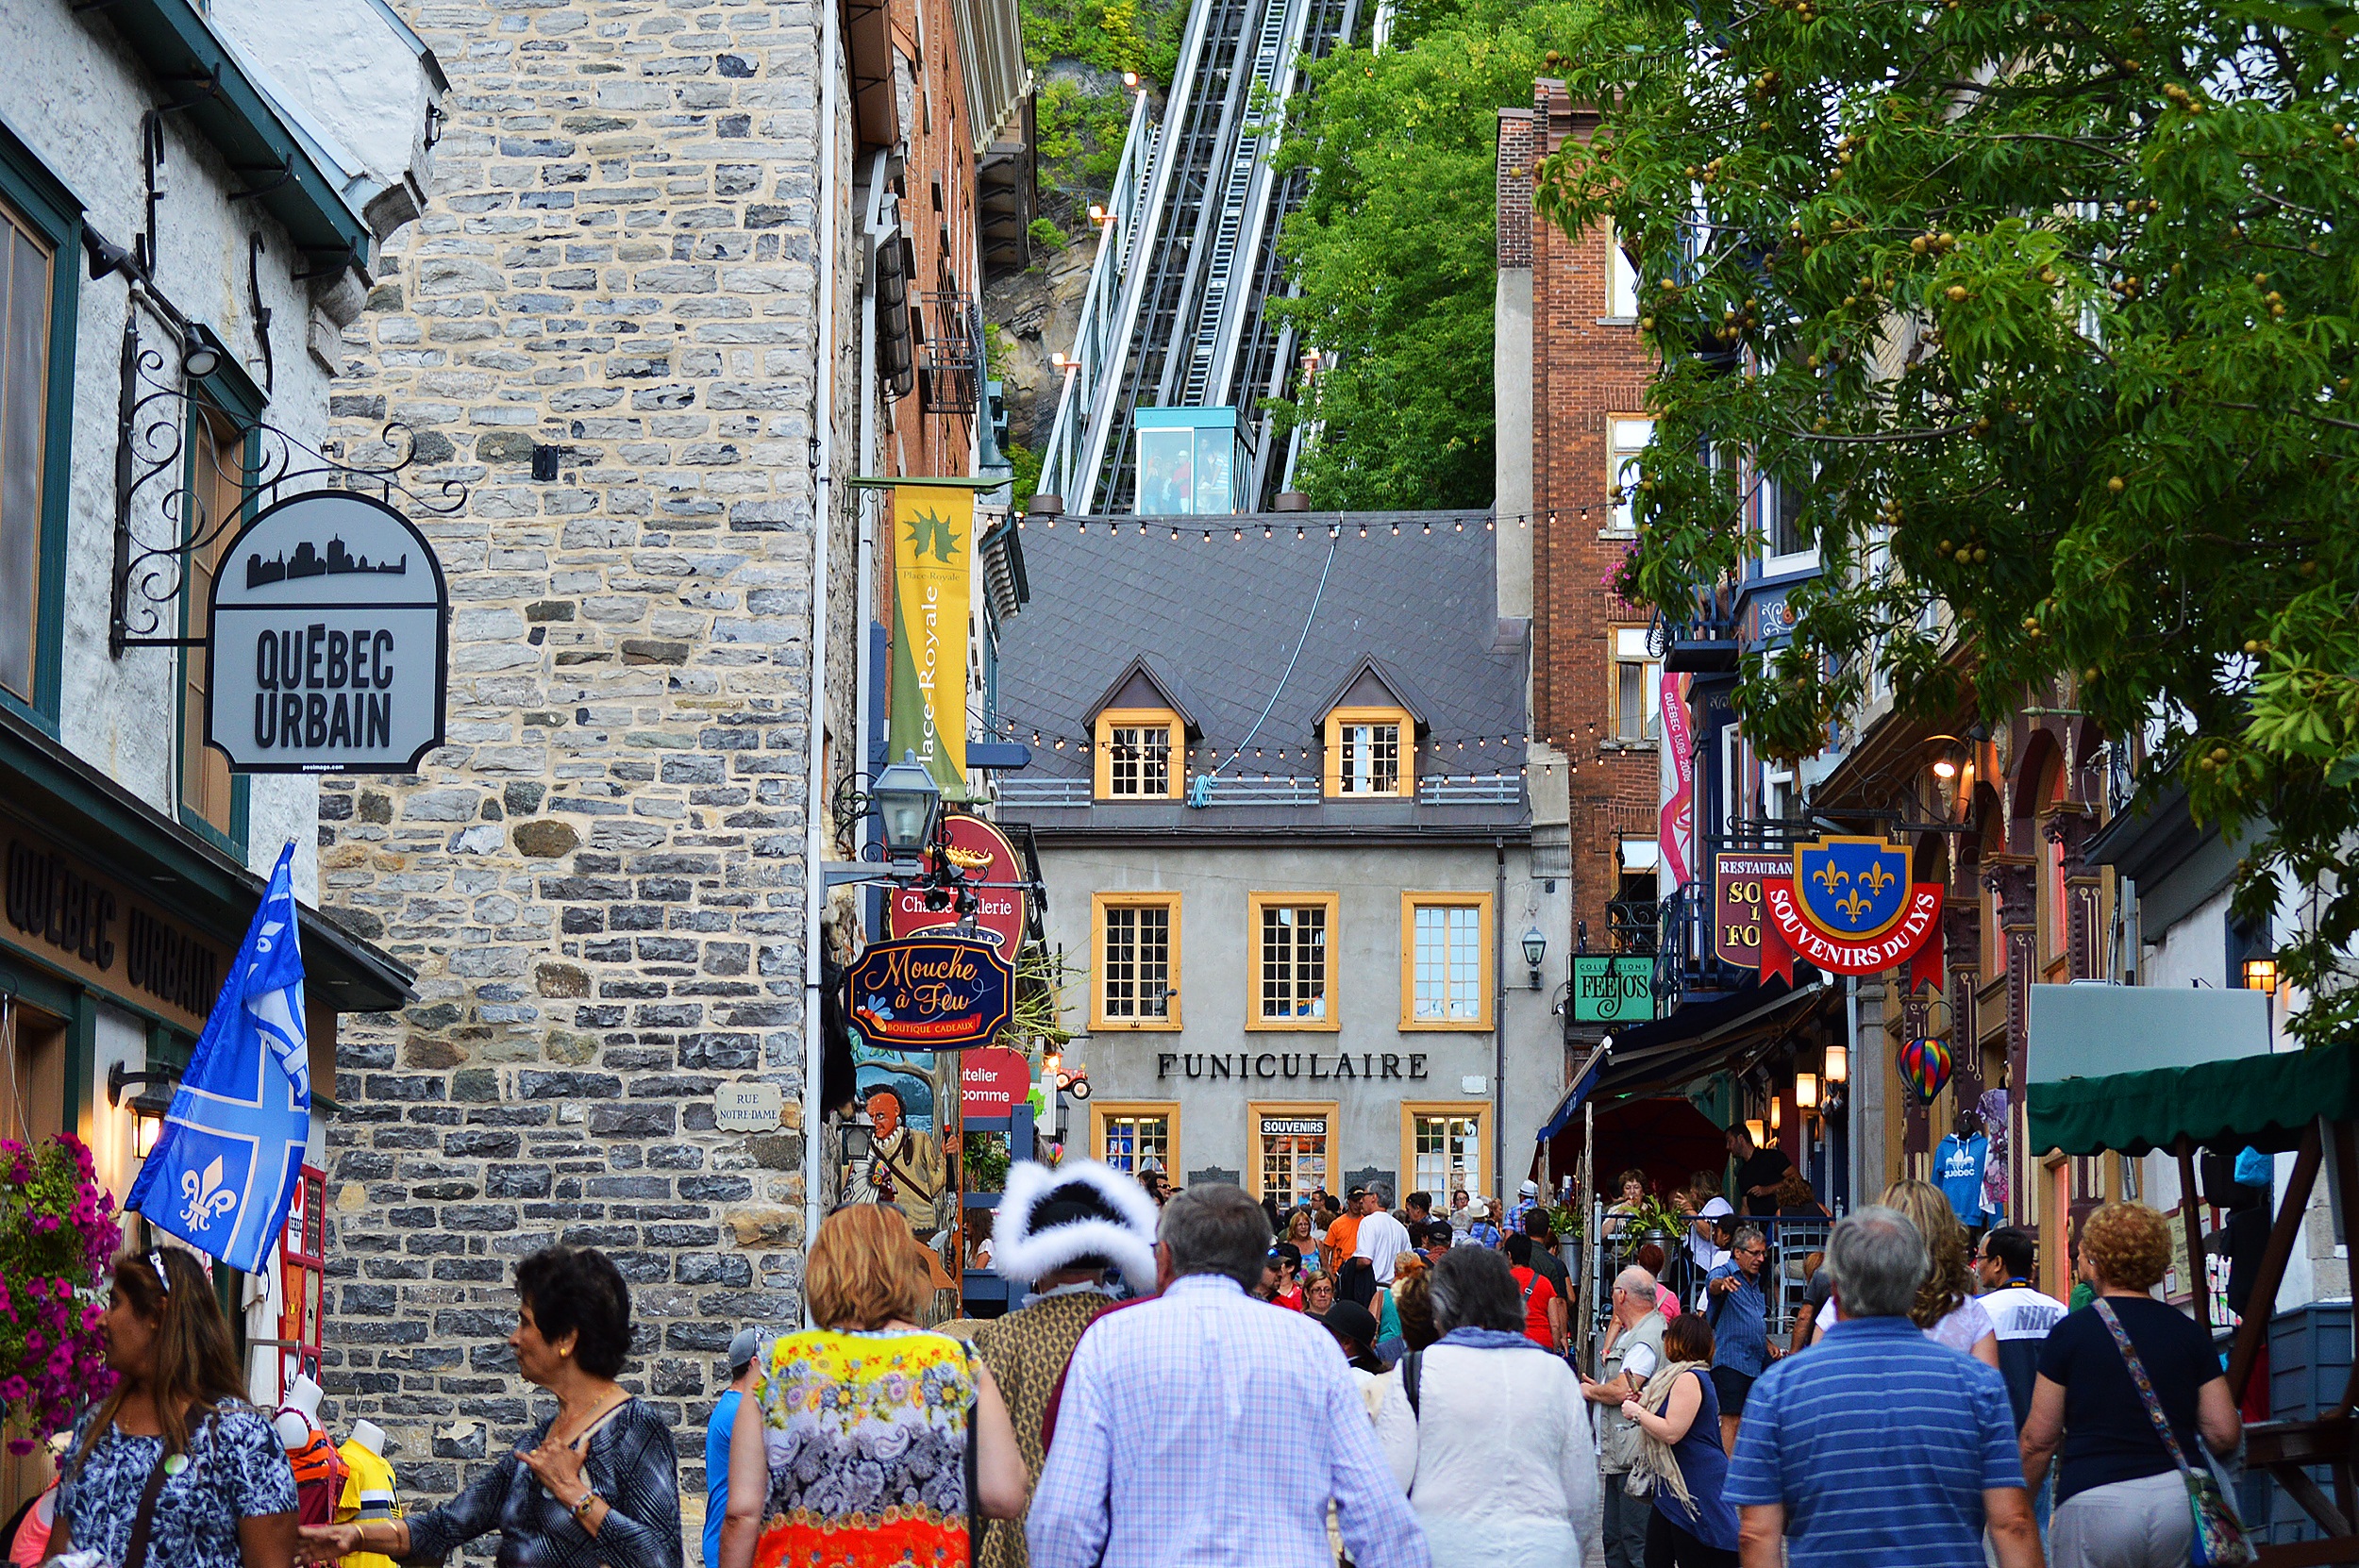
road, street, town, old, crowd, travel, sightseeing, historic, tourism, festival, tourists, canada, canadian, scene, quebec, funicular, neighbourhood